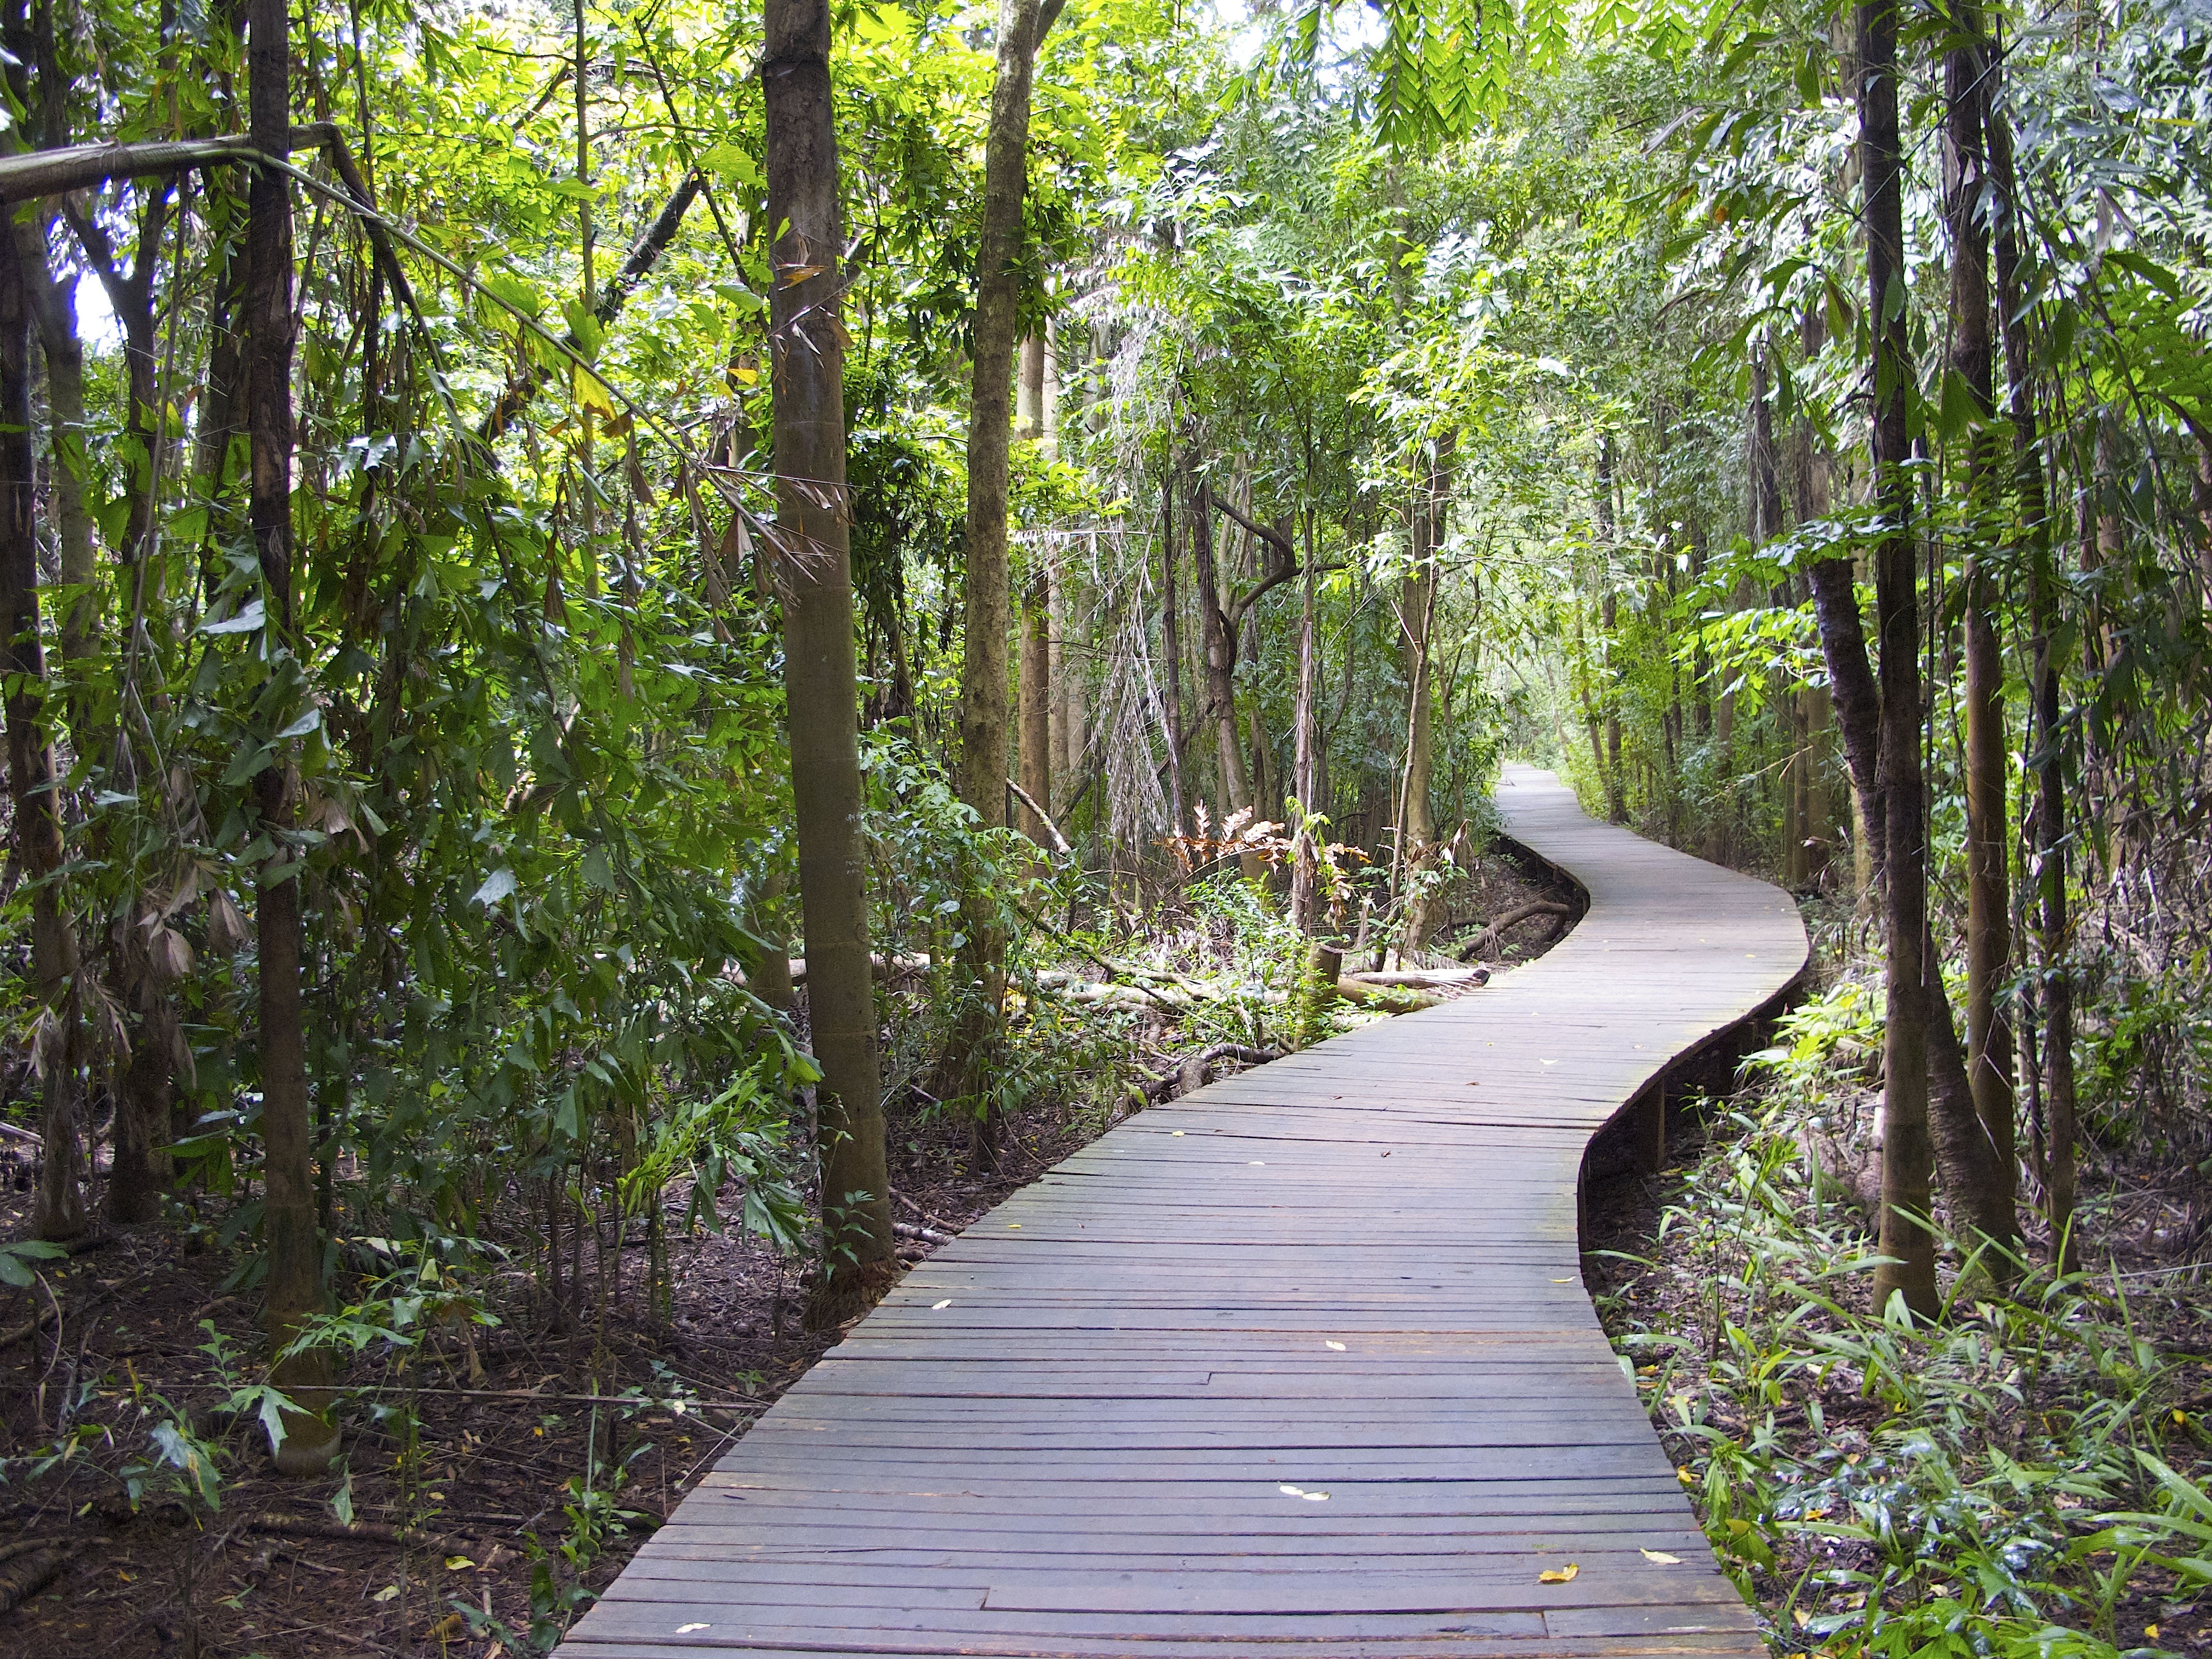
landscape, tree, nature, forest, path, wilderness, trail, leaf, walkway, stream, jungle, autumn, park, botany, vegetation, rainforest, wetland, woodland, habitat, ecosystem, burma, natural environment, nonbuilding structure, pyinoolwin